Selby

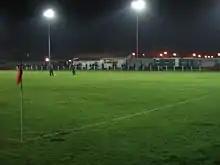
Flaxley Road

In July 2001, construction began on the Selby by-pass, which had been authorised for development in 1993. The by-pass runs from the A19 at Barlby, along the southern perimeter of Selby, joining the A63 at Thorpe Willoughby. The project was delayed owing to technical difficulties with the swing bridge over the River Ouse, but was eventually completed in July 2004.